Staßfurt

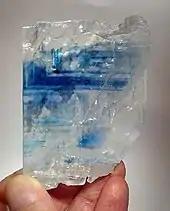
Halite crystal from the Staßfurt potash deposit. The beautiful azure-blue color banding is sought after by mineral collectors.

The Staßfurt potash deposit, a part of the same evaporite sequence that hosts the salt mines, is notable historically as the site of the earliest large-scale mining of potash for fertilizer, beginning in 1861.